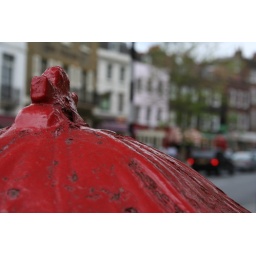
Detail of the top of an old, red post box on a street in Hampstead, London.